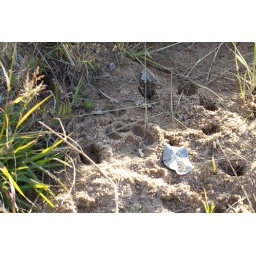
Lion print, spotted by our guide during our walking safari in Kruger Park.